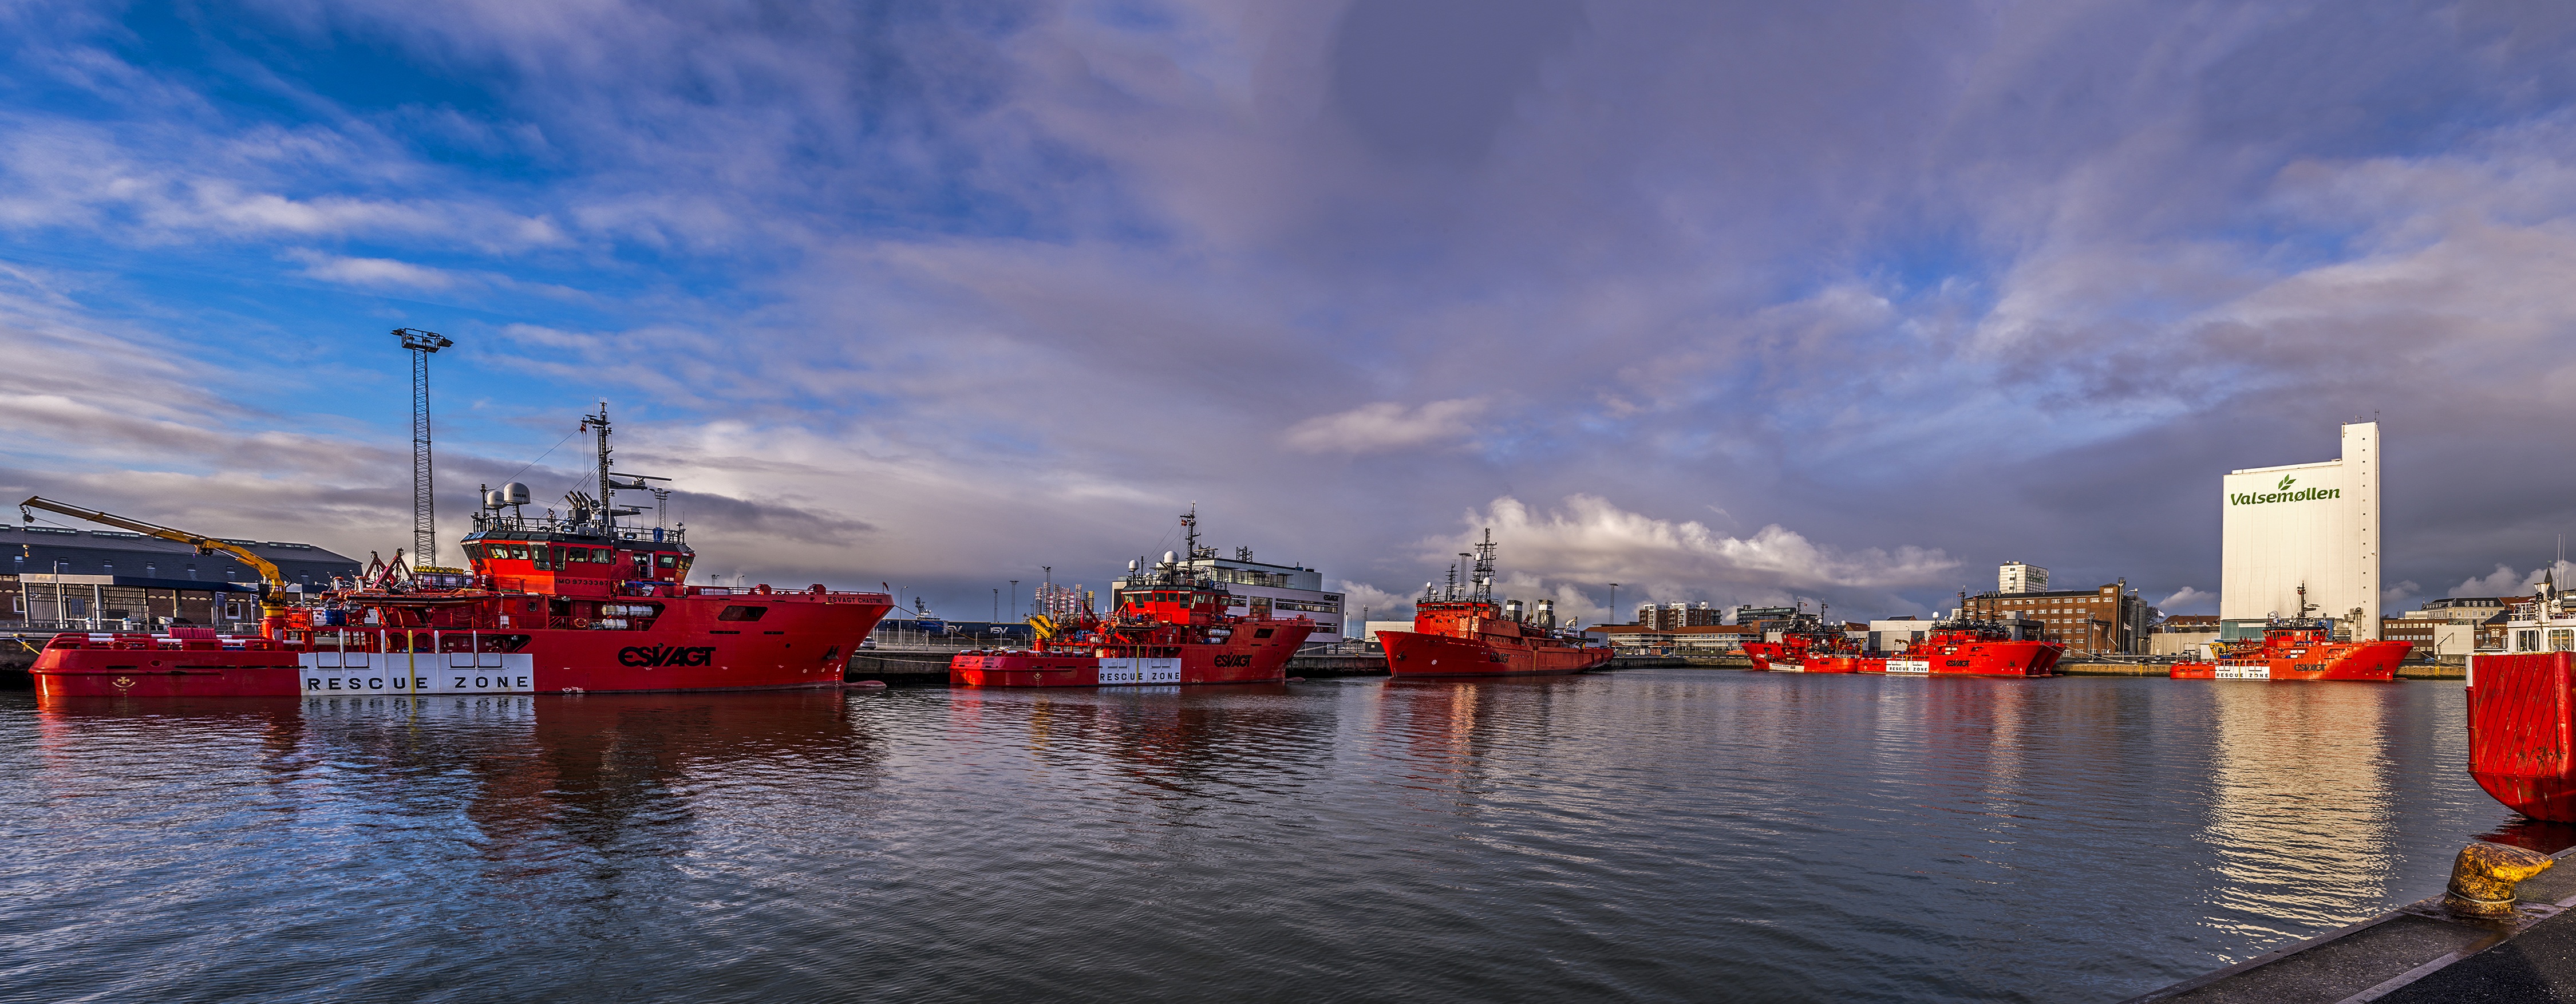
sea, dock, cloud, boat, ship, cityscape, dusk, panoramic, evening, reflection, vehicle, harbor, port, waterway, infrastructure, channel, tugboat, watercraft, freight transport, esbjerg